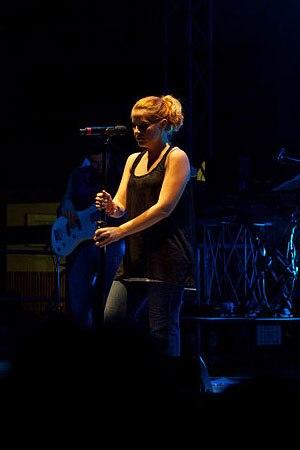
Veronica Scopelliti communément connue sous le pseudonyme de Noemi est une chanteuse, musicienne, auteur-compositeur-interprète et réalisatrice de vidéo Italienne.